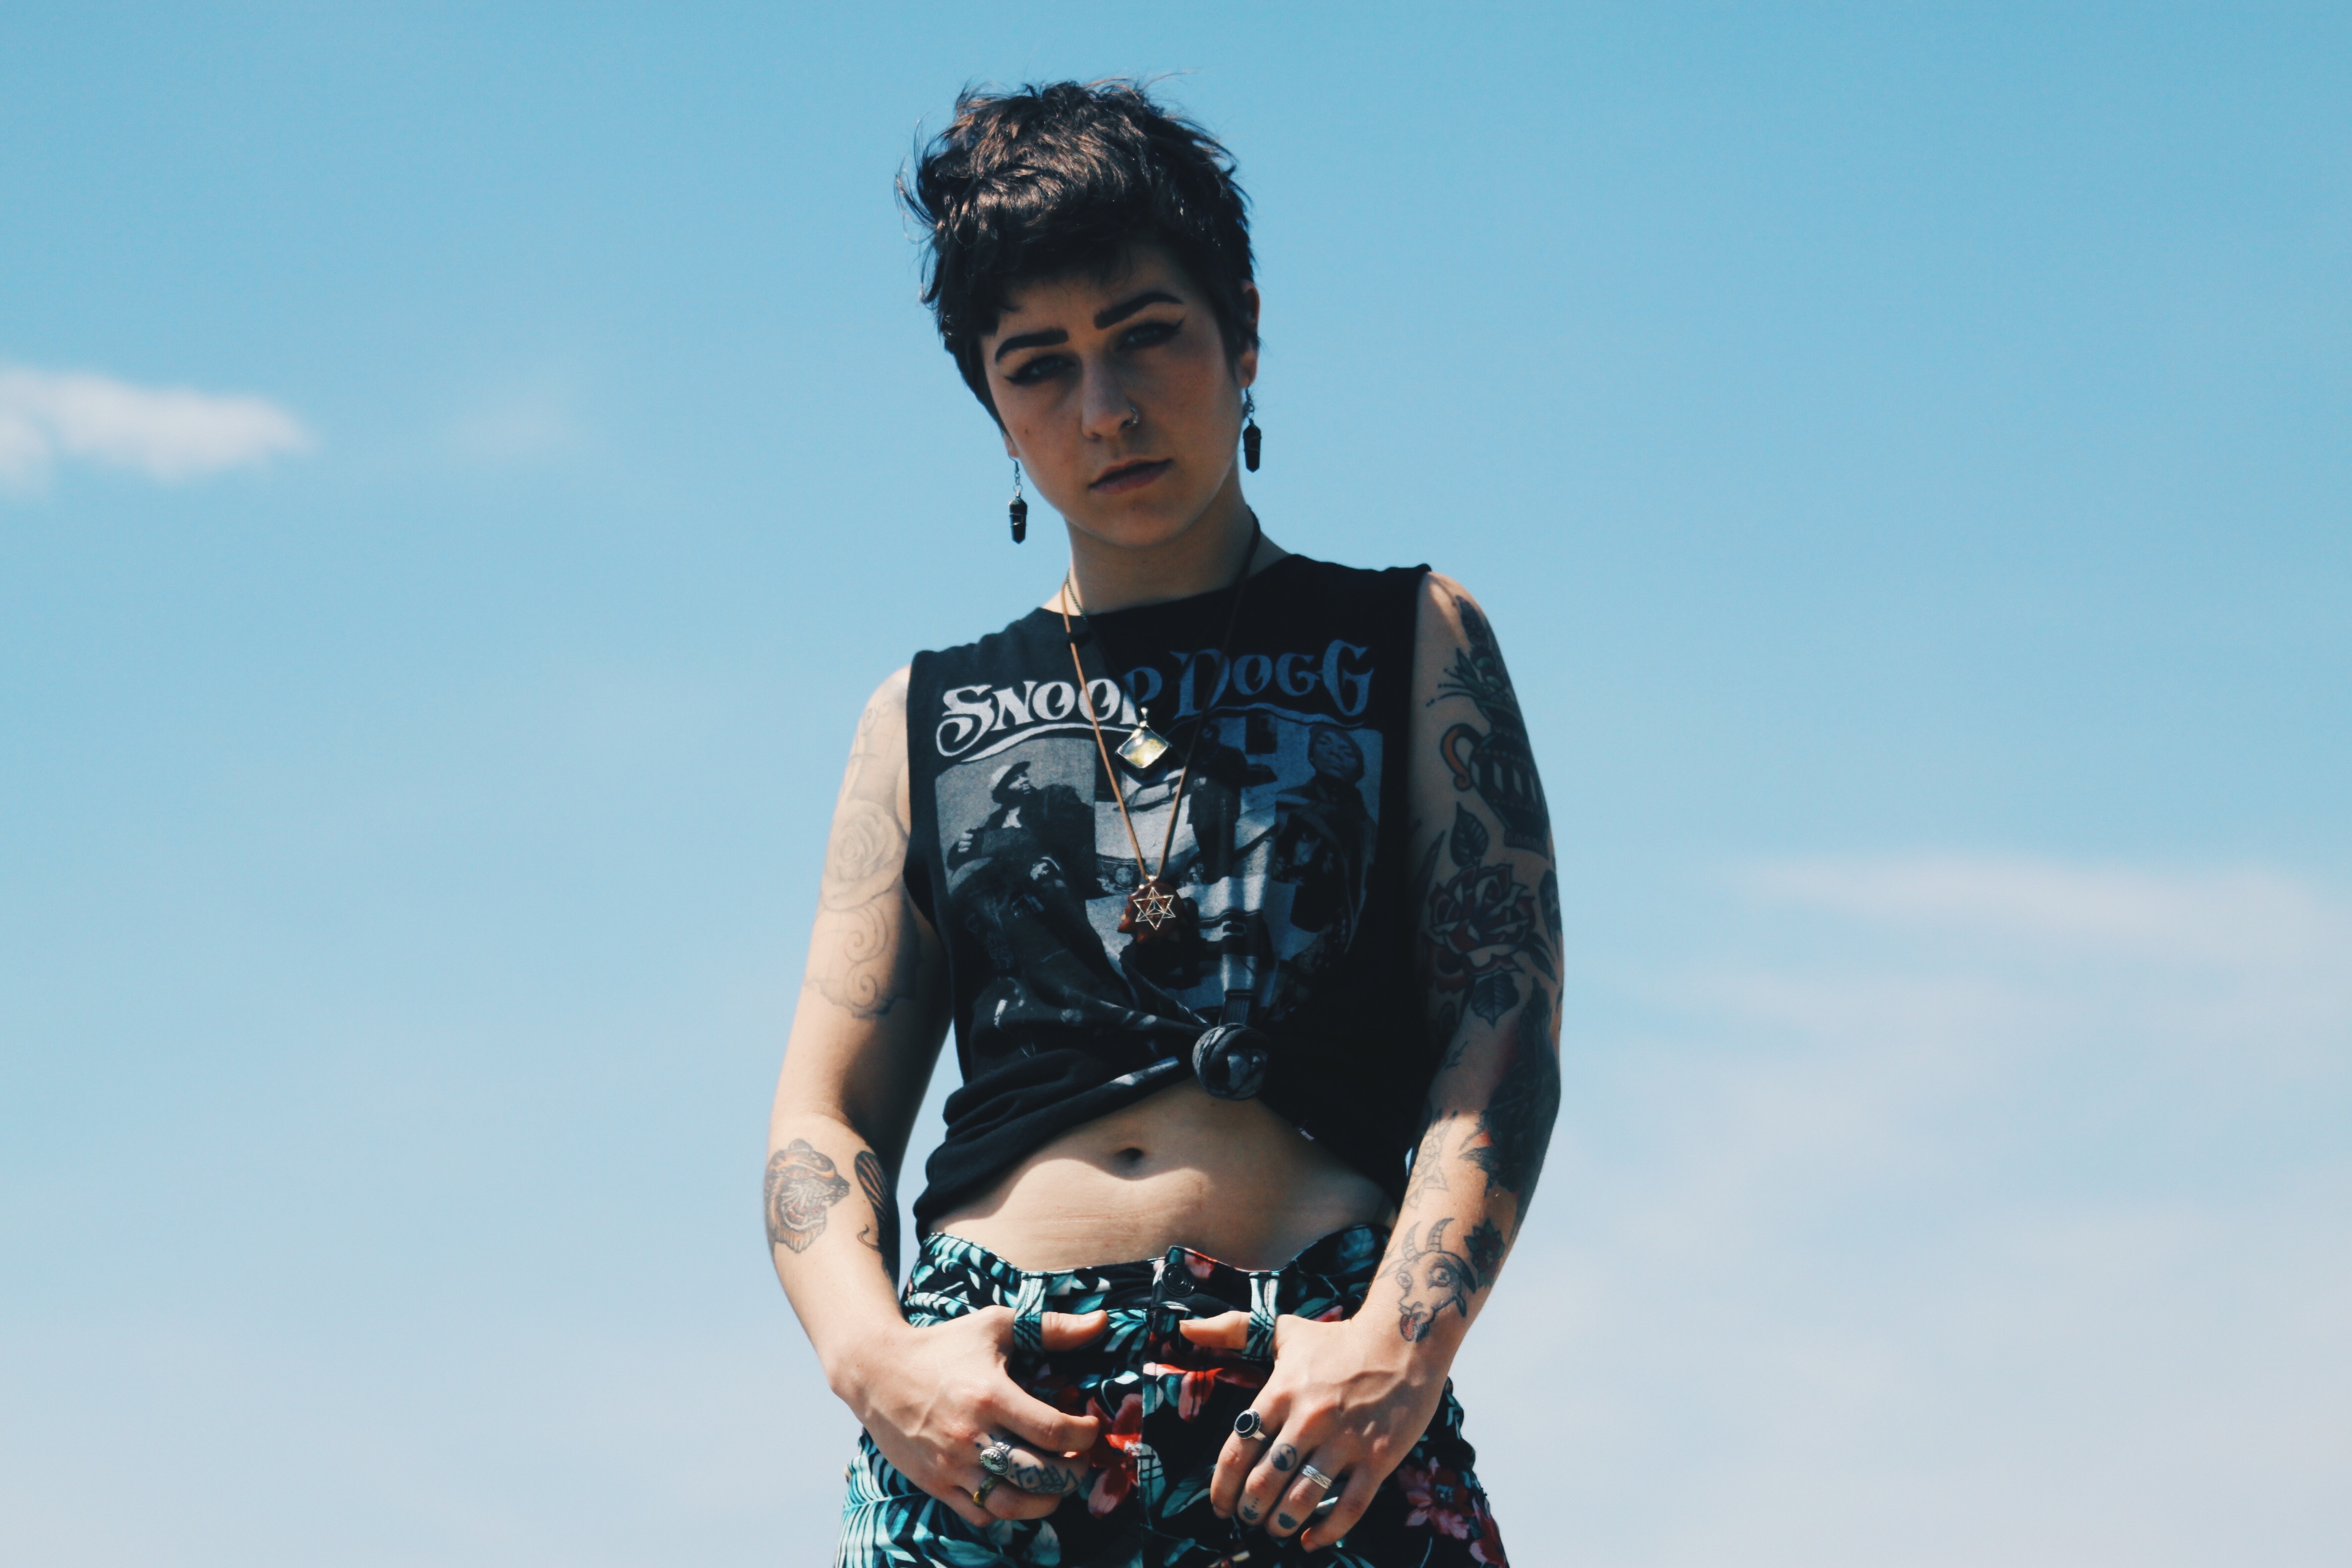
sky, girl, trunk, black hair, fun, abdomen